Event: Nepal Earthquake
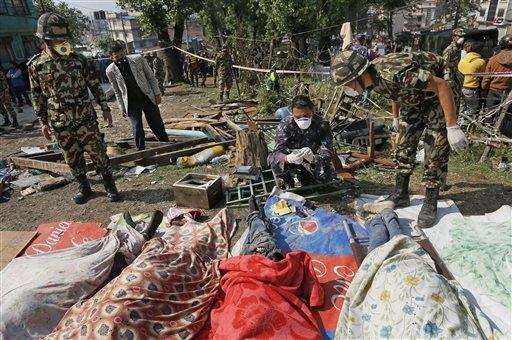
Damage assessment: damage